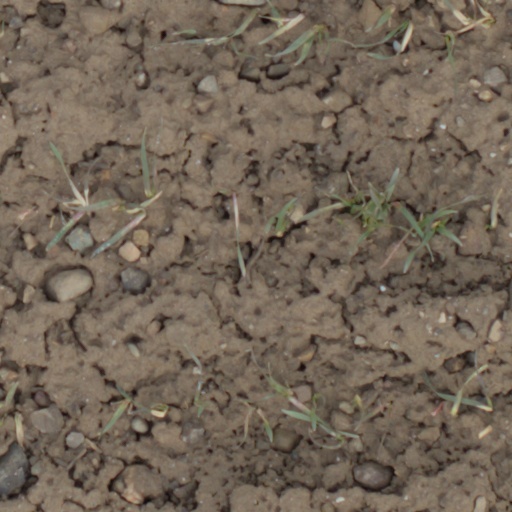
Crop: wheat